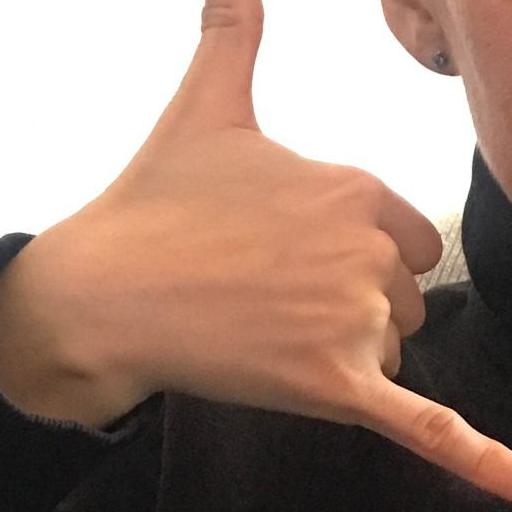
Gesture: call